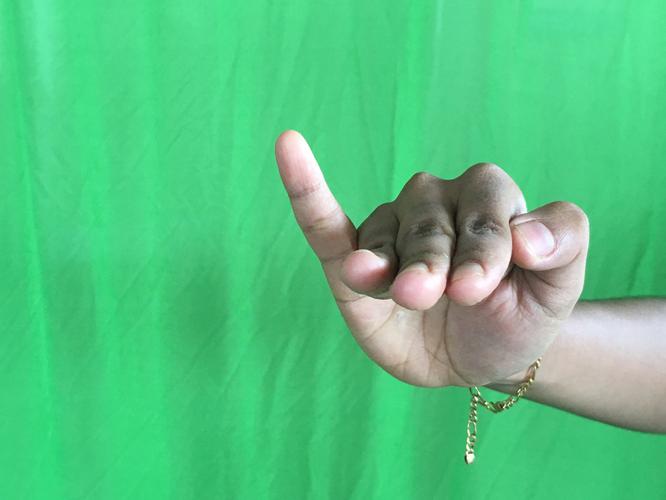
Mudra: Hamsapaksha
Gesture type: double_hand